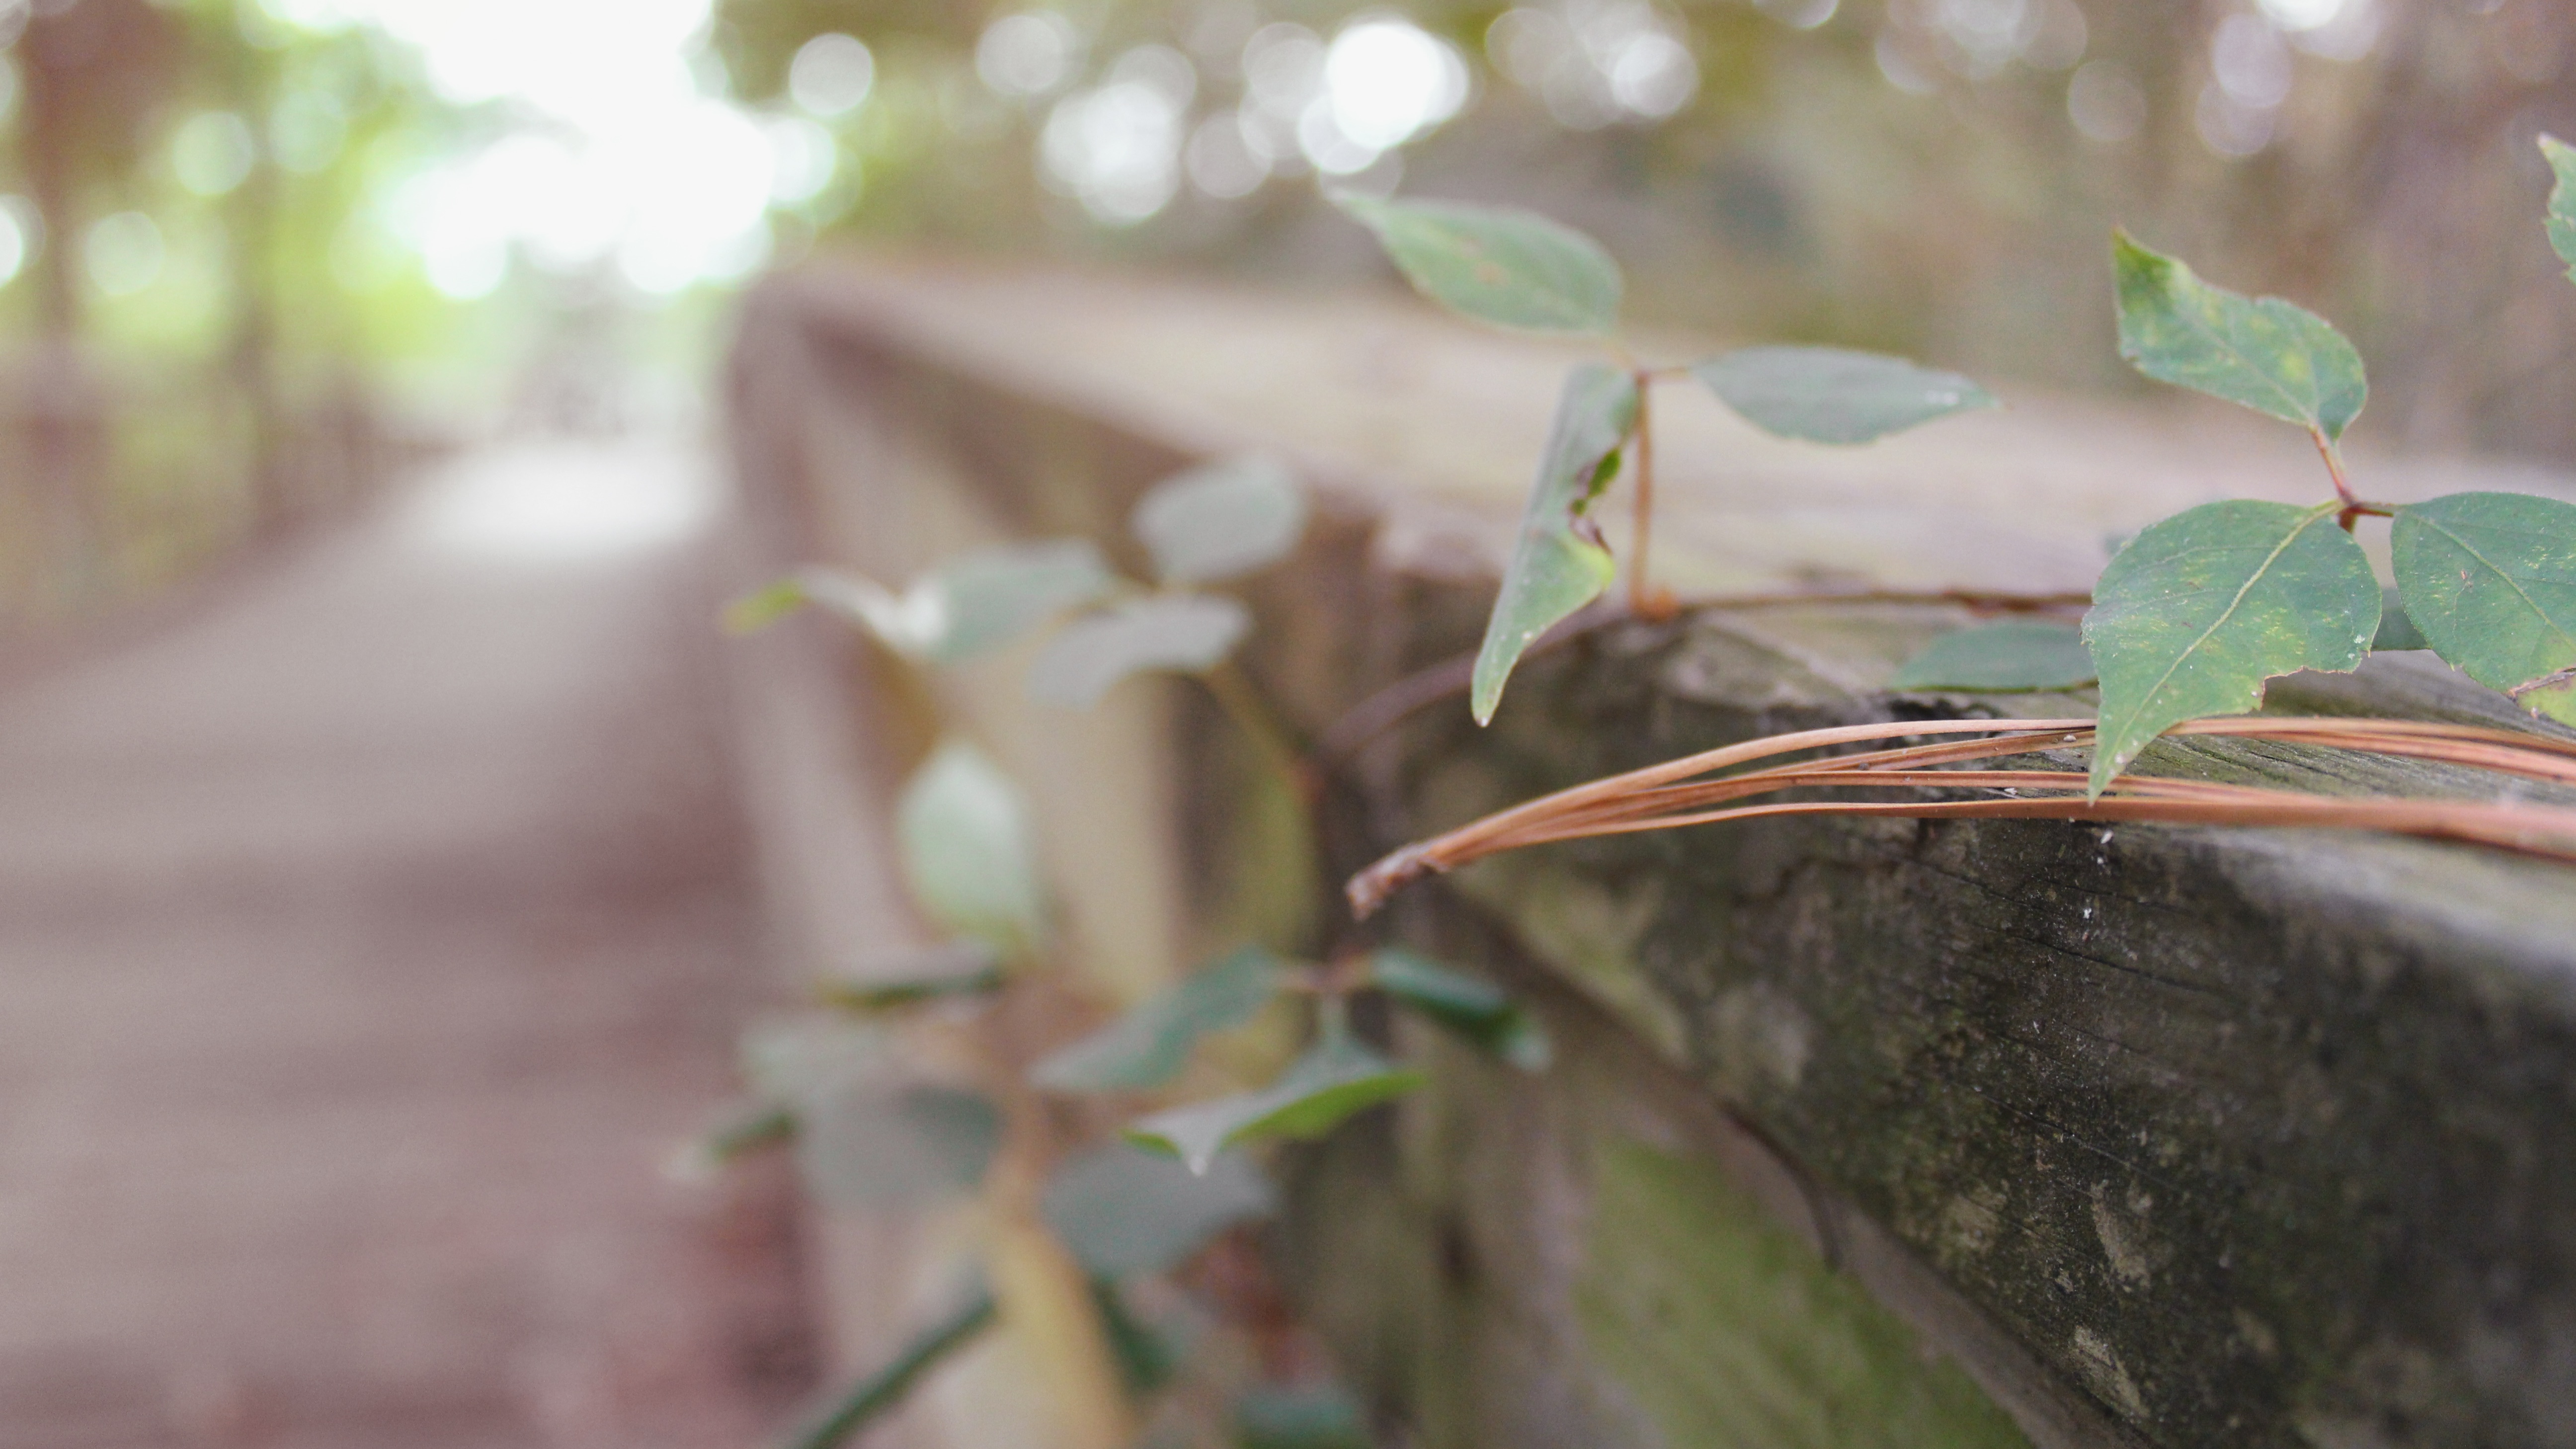
tree, nature, grass, branch, plant, photography, sunlight, morning, leaf, flower, spring, green, insect, autumn, botany, flora, season, fauna, close up, macro photography